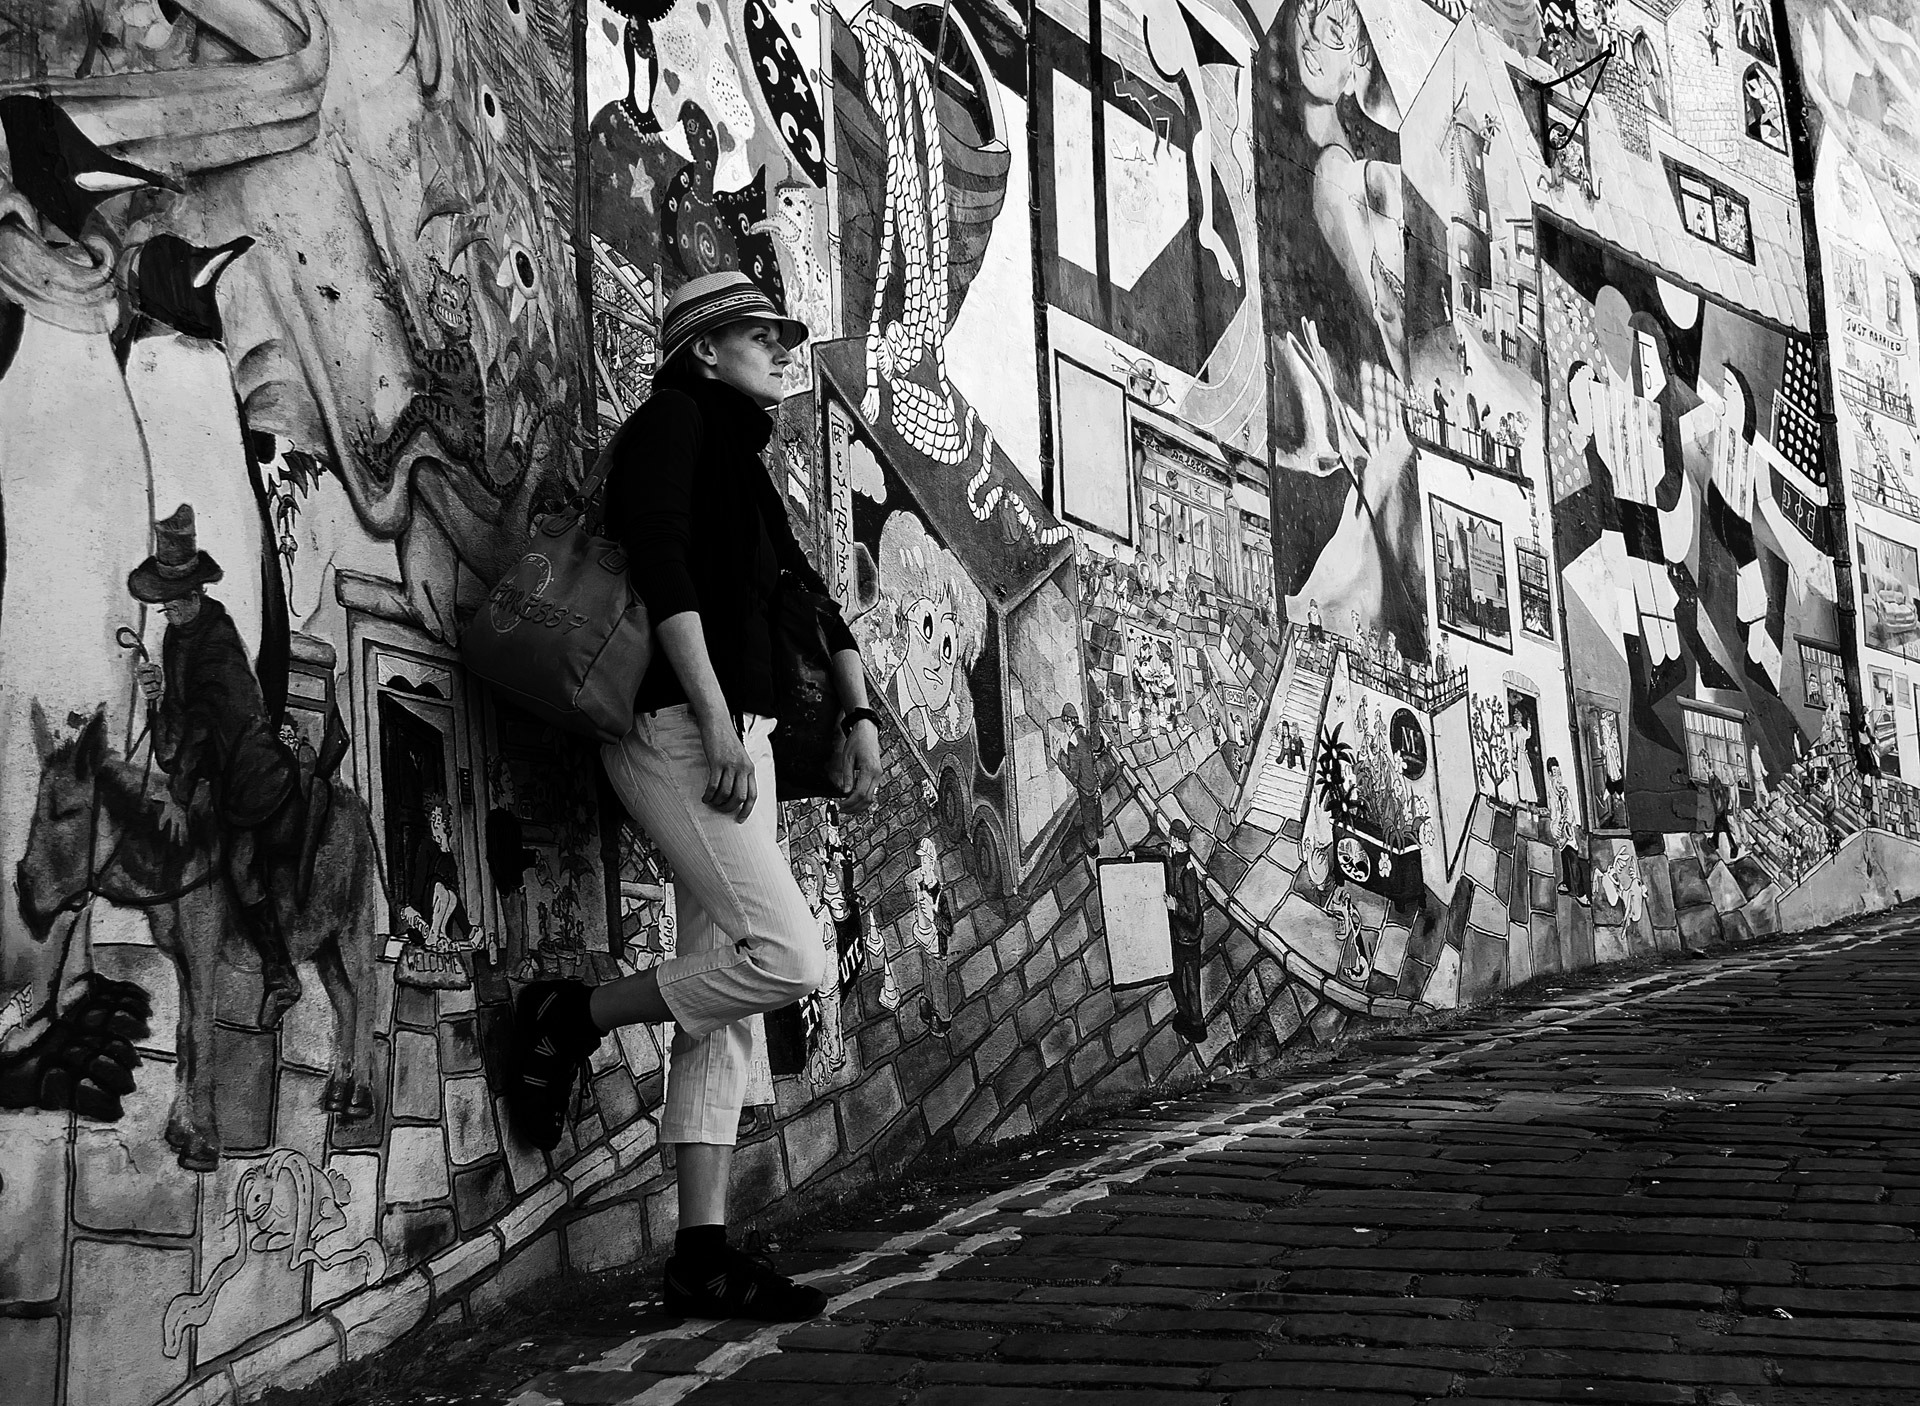
black and white, people, girl, woman, road, street, photography, crowd, female, decoration, spray, color, black, monochrome, lady, variety, art, colors, background, infrastructure, photograph, artists, mrs, wall paintings, urban area, monochrome photography